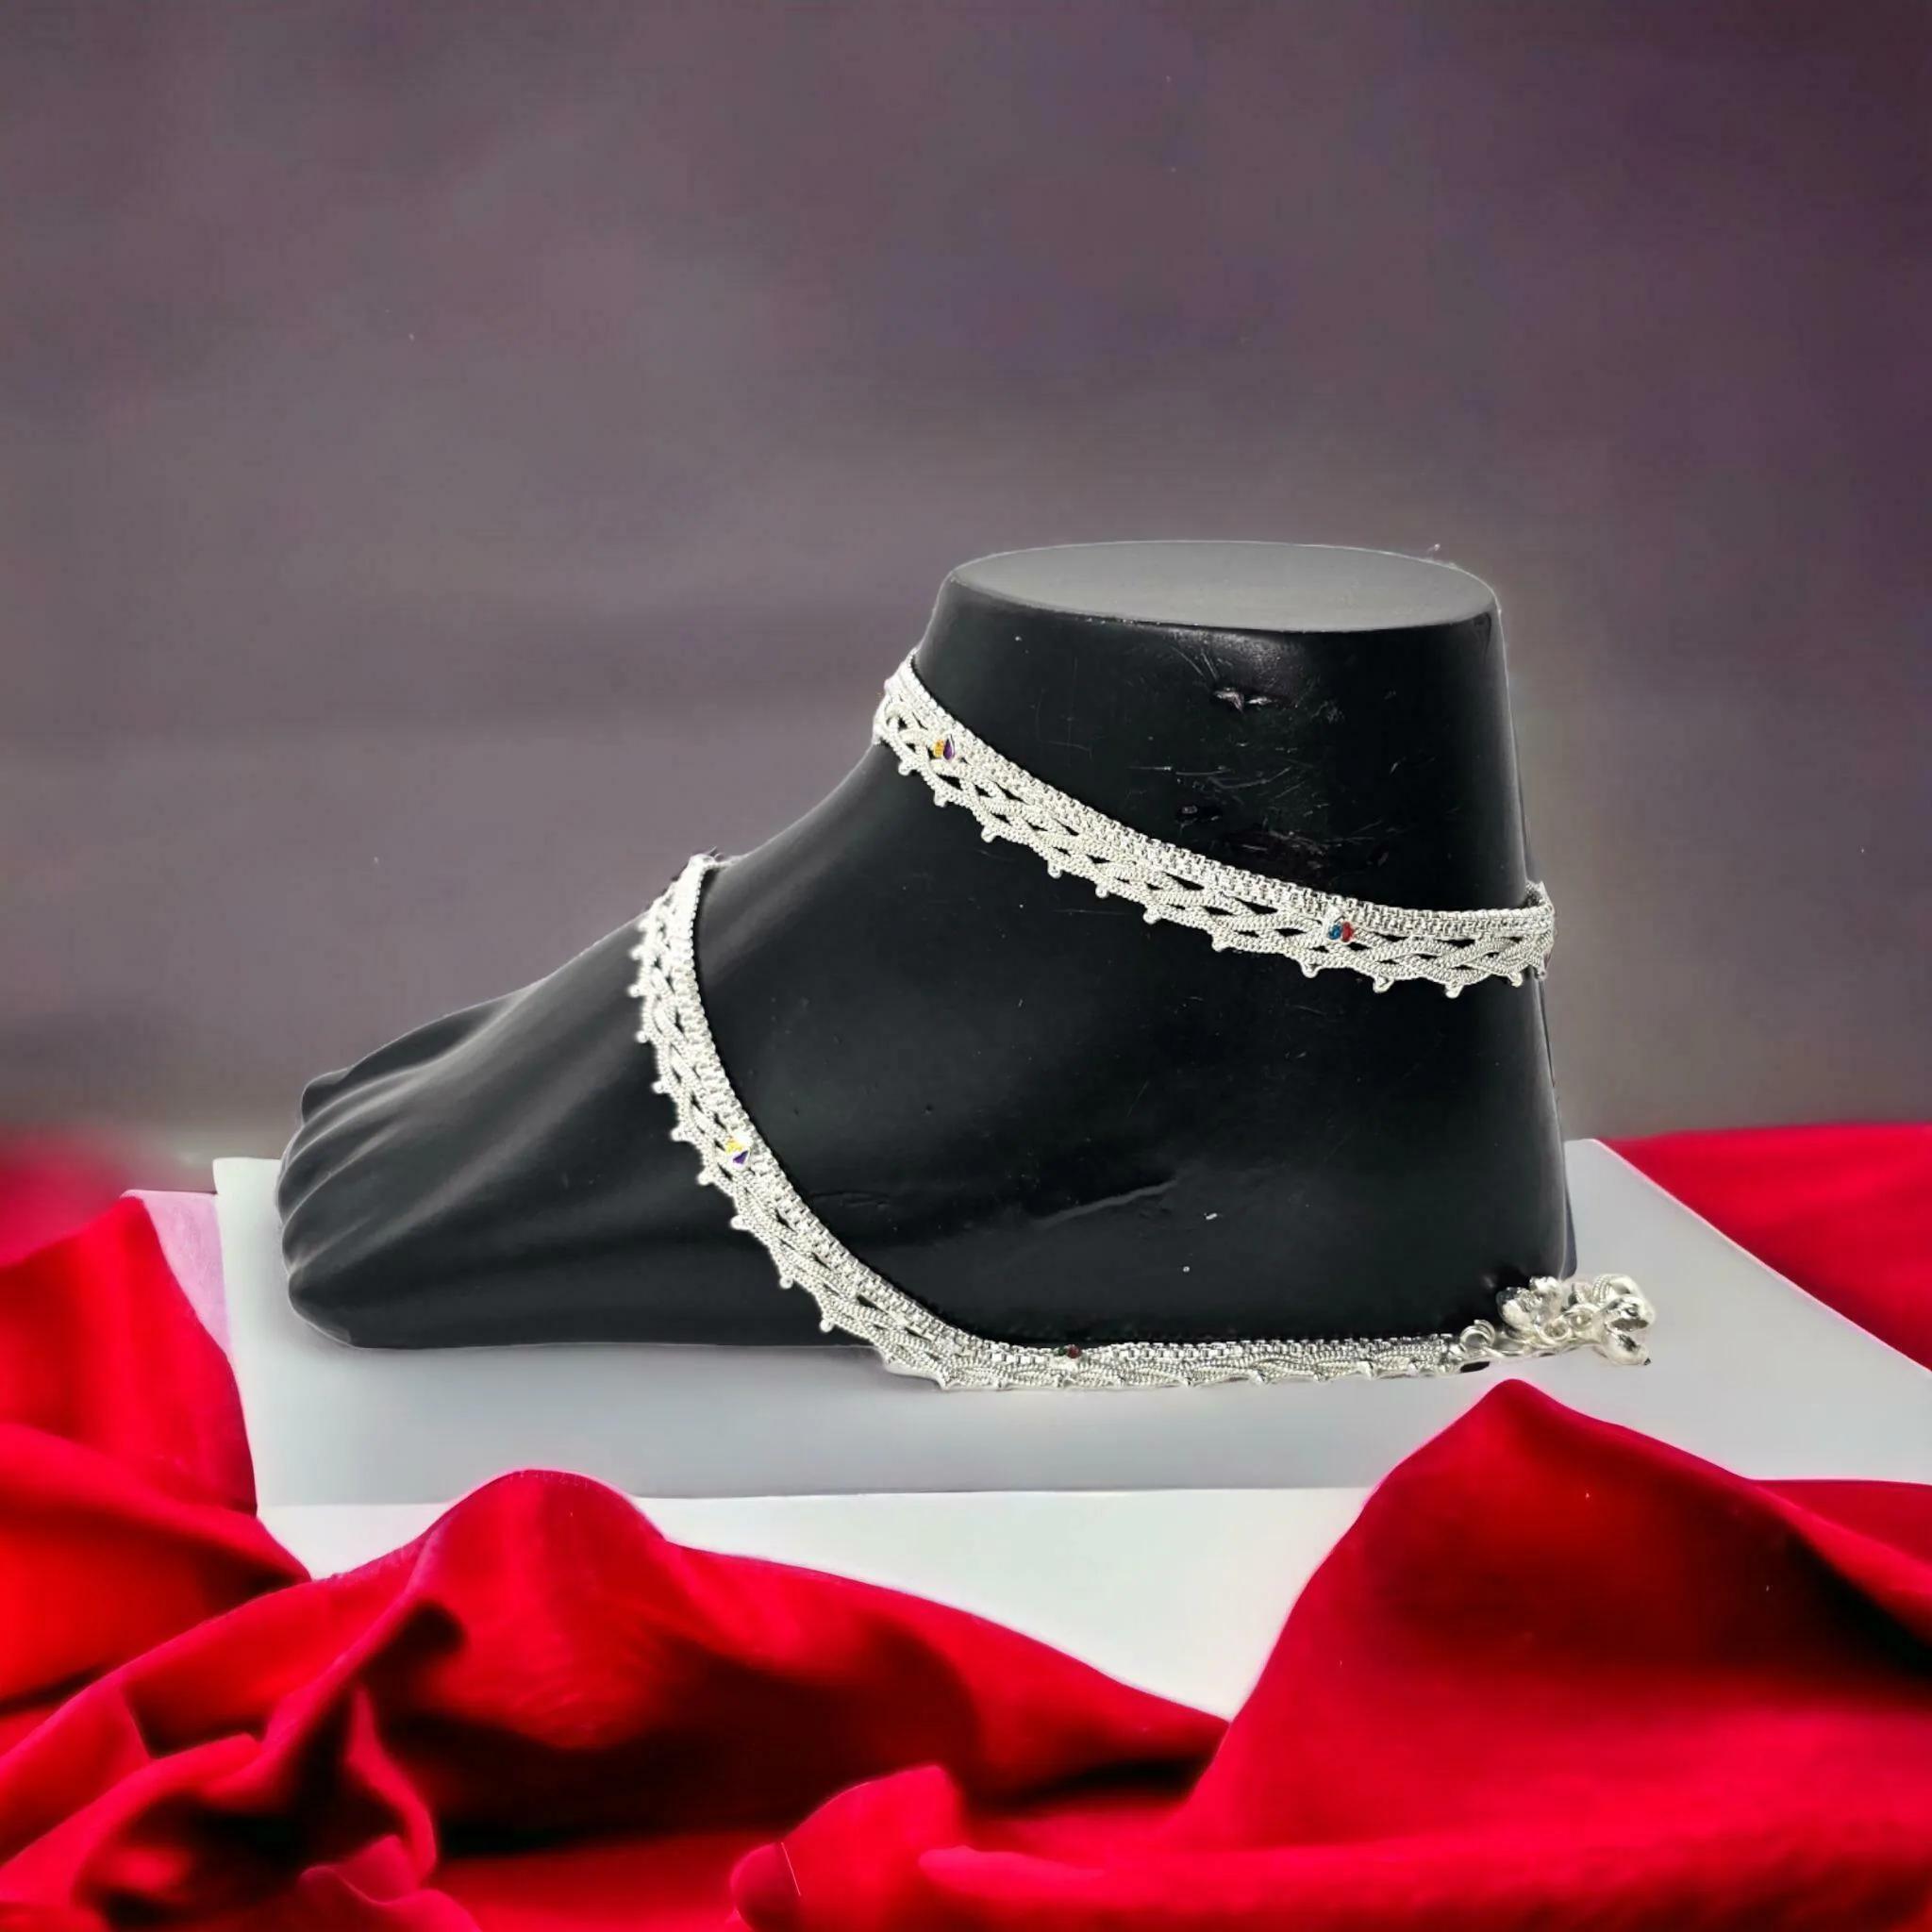
BR Ornaments A072 Alloy Anklet (Pack of 2)
Type: Anklet
Brand: BR Ornaments
Price: Rs. 289
 This silver anklet looks good with all indian outfitsor traditional outfits suitable girls and women of all ages. grab this pair of anklets, you will feel stylish ankle and shining silver anklet will make beautiful, you must buy the sns traders anklets you will never go wrong with the latest design, fancy anklets in silver jewellery.